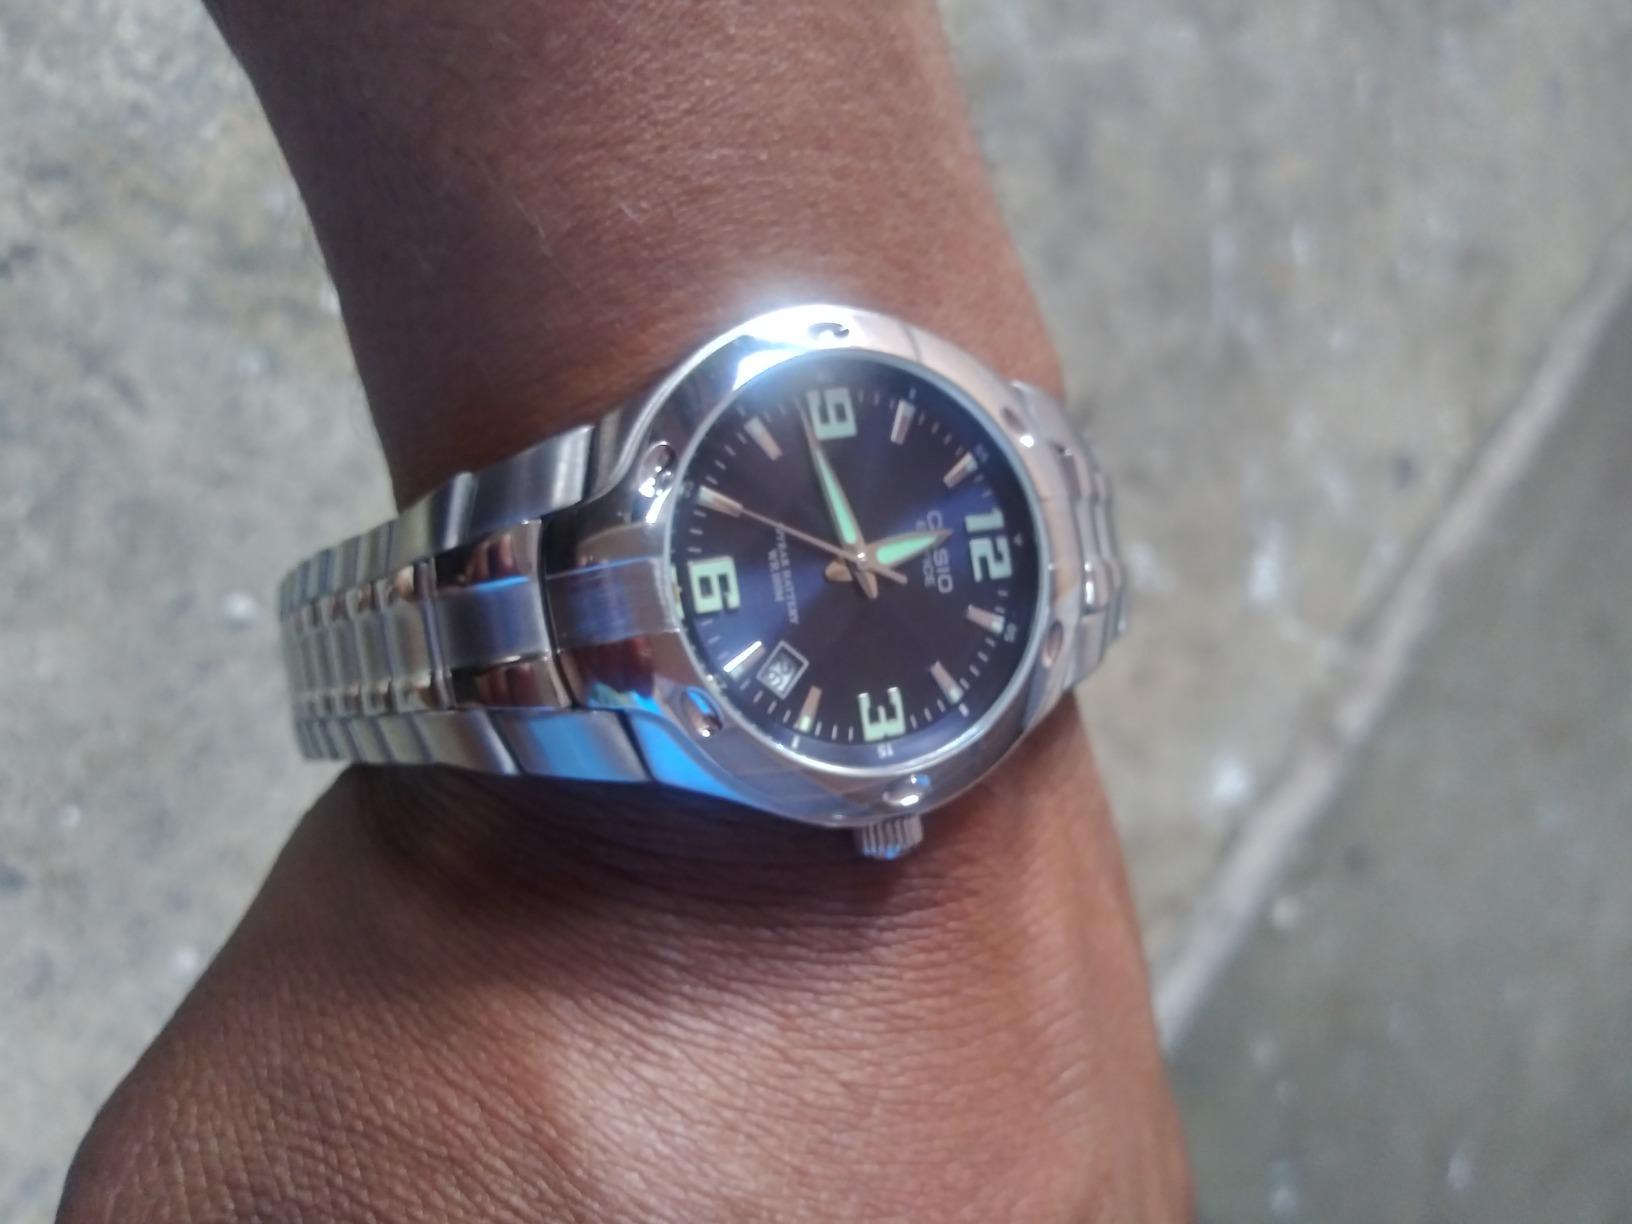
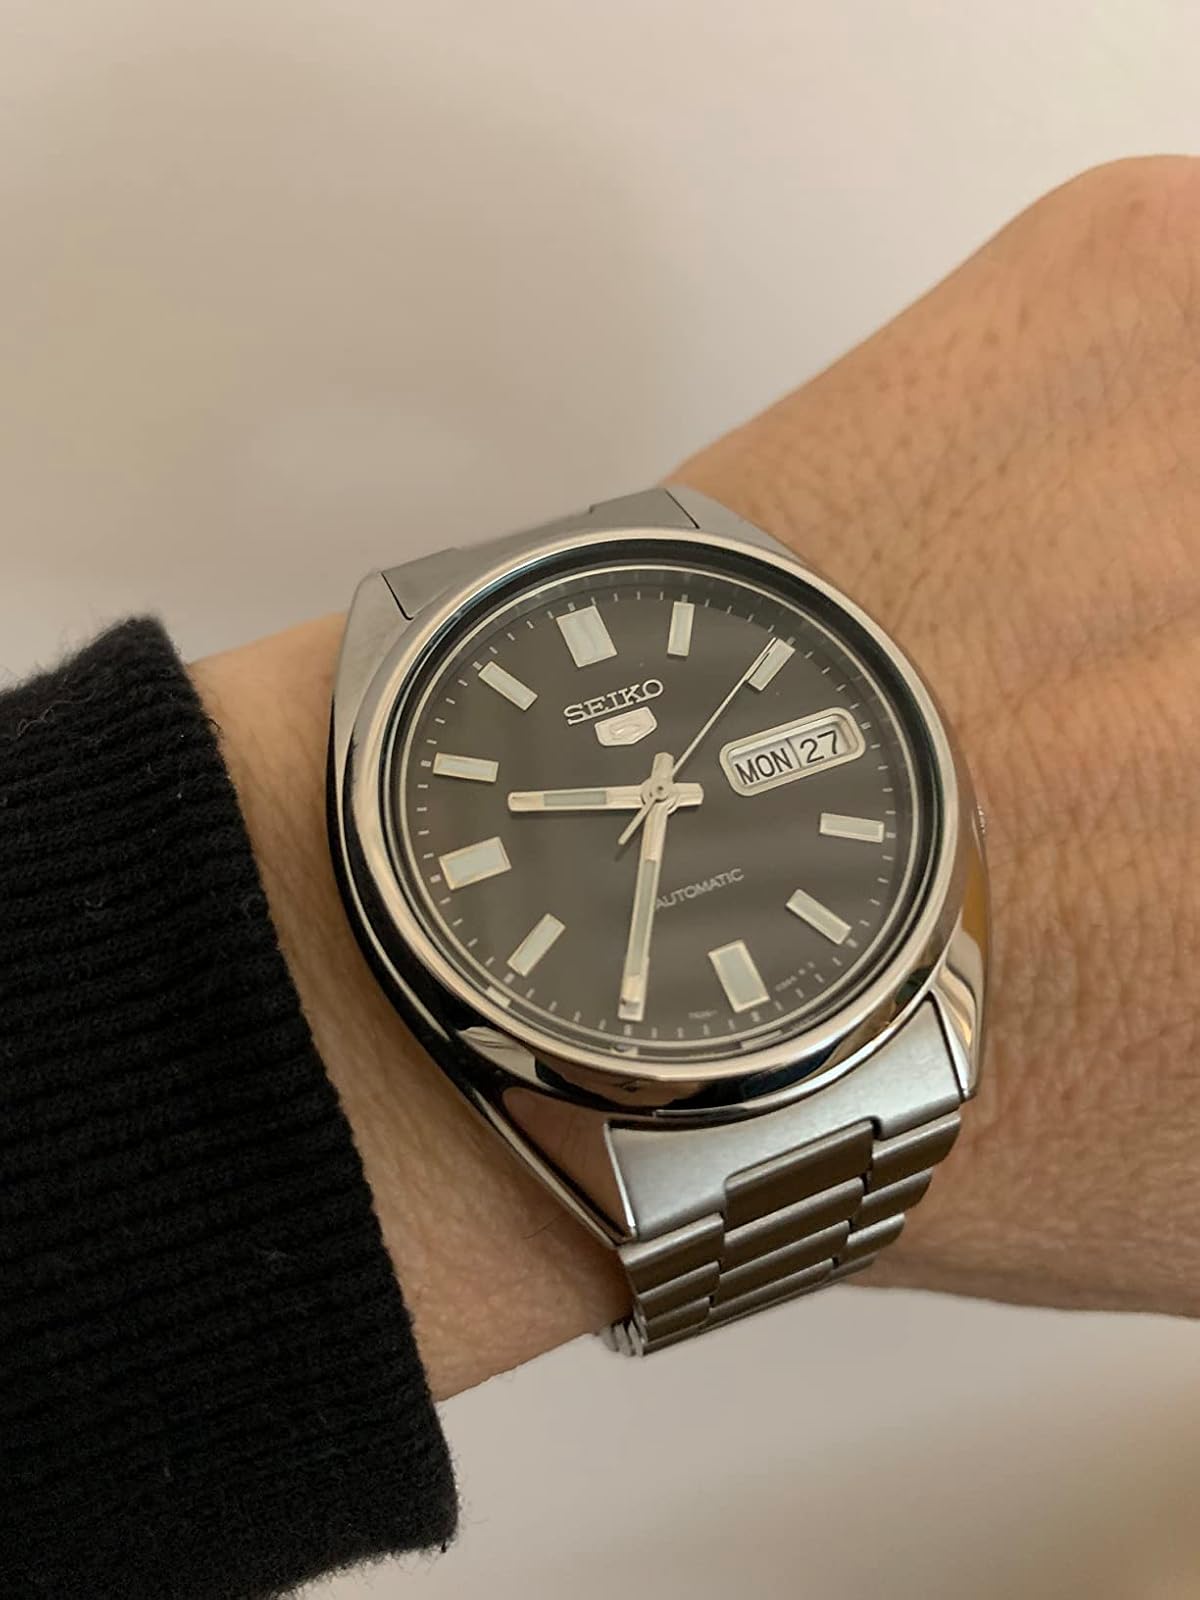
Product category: accessories_watch
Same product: no